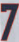
Number: 7